Škoda Transportation

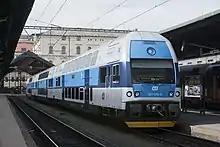
ČD Class 471 double deck electric multiple unit train

Škoda Transportation modernised the 81-71 metro trains to type 81-71M for the Prague Metro between 1996 and 2011. In 2003 it produced a prototype of the new 6Mt metro train. The company also participated in production and modernisation of 81-553 trains for Kazan and Kyiv (the Slavutych train) and participated in the production of NěVa trains for St. Petersburg. At the beginning of 2020, the company signed a contract for delivery of metro trains to Warsaw. The first metro train from the workshops of the Škoda Group will begin carrying passengers in the Polish capital in October 2022. Another contract which has been signed is for delivery of eight metro trains to the Bulgarian city of Sofia. This was signed in July 2023.